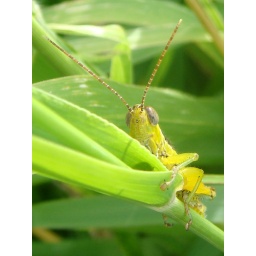
yellow grasshopper in the grass